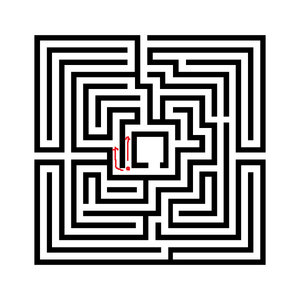
La contrainte est un concept central en Évolution et développement, dans la discipline de la biologie. Elle permet de relier l’Évolution et le développement. Elle s’oppose à la sélection pour certains et pour d’autres elles sont en interaction. La contrainte essaie de répondre à la question qui de l’Évolution ou du Développement précède l’autre en alliant les deux de manière à ce qu’elle ne puisse être l’une sans l’autre.